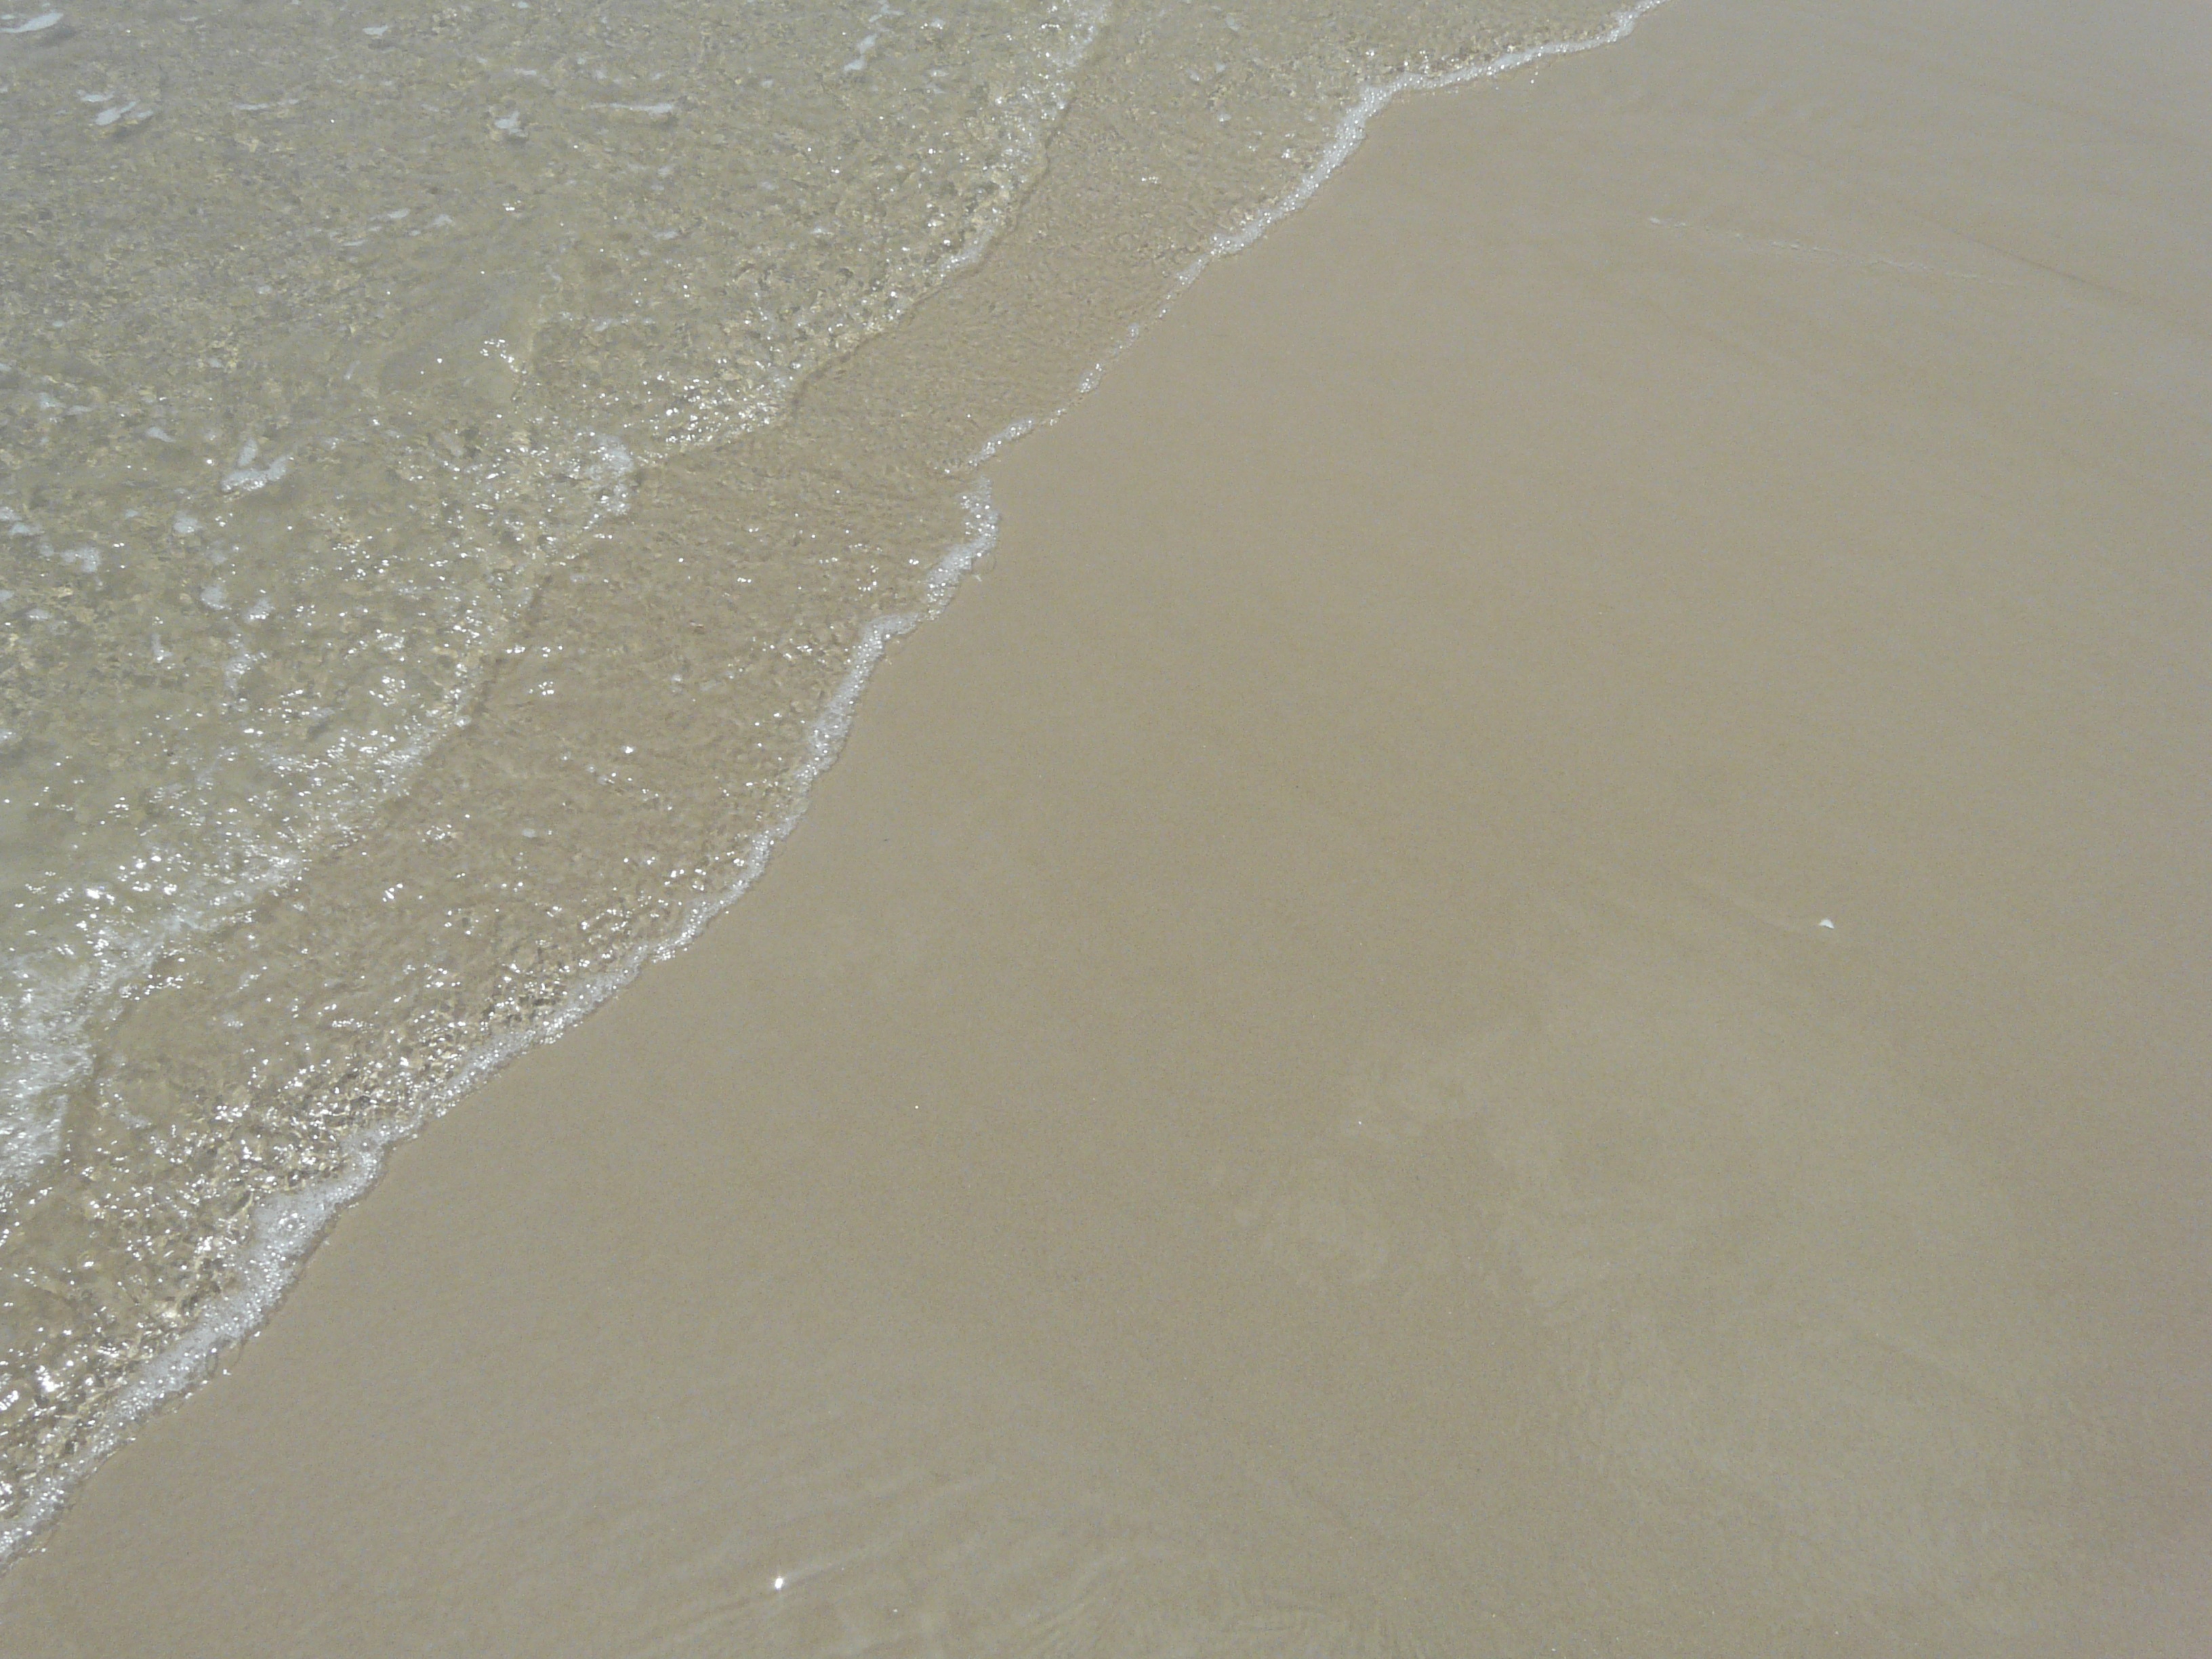
beach, sea, water, sand, wave, floor, relax, holiday, material, plaster